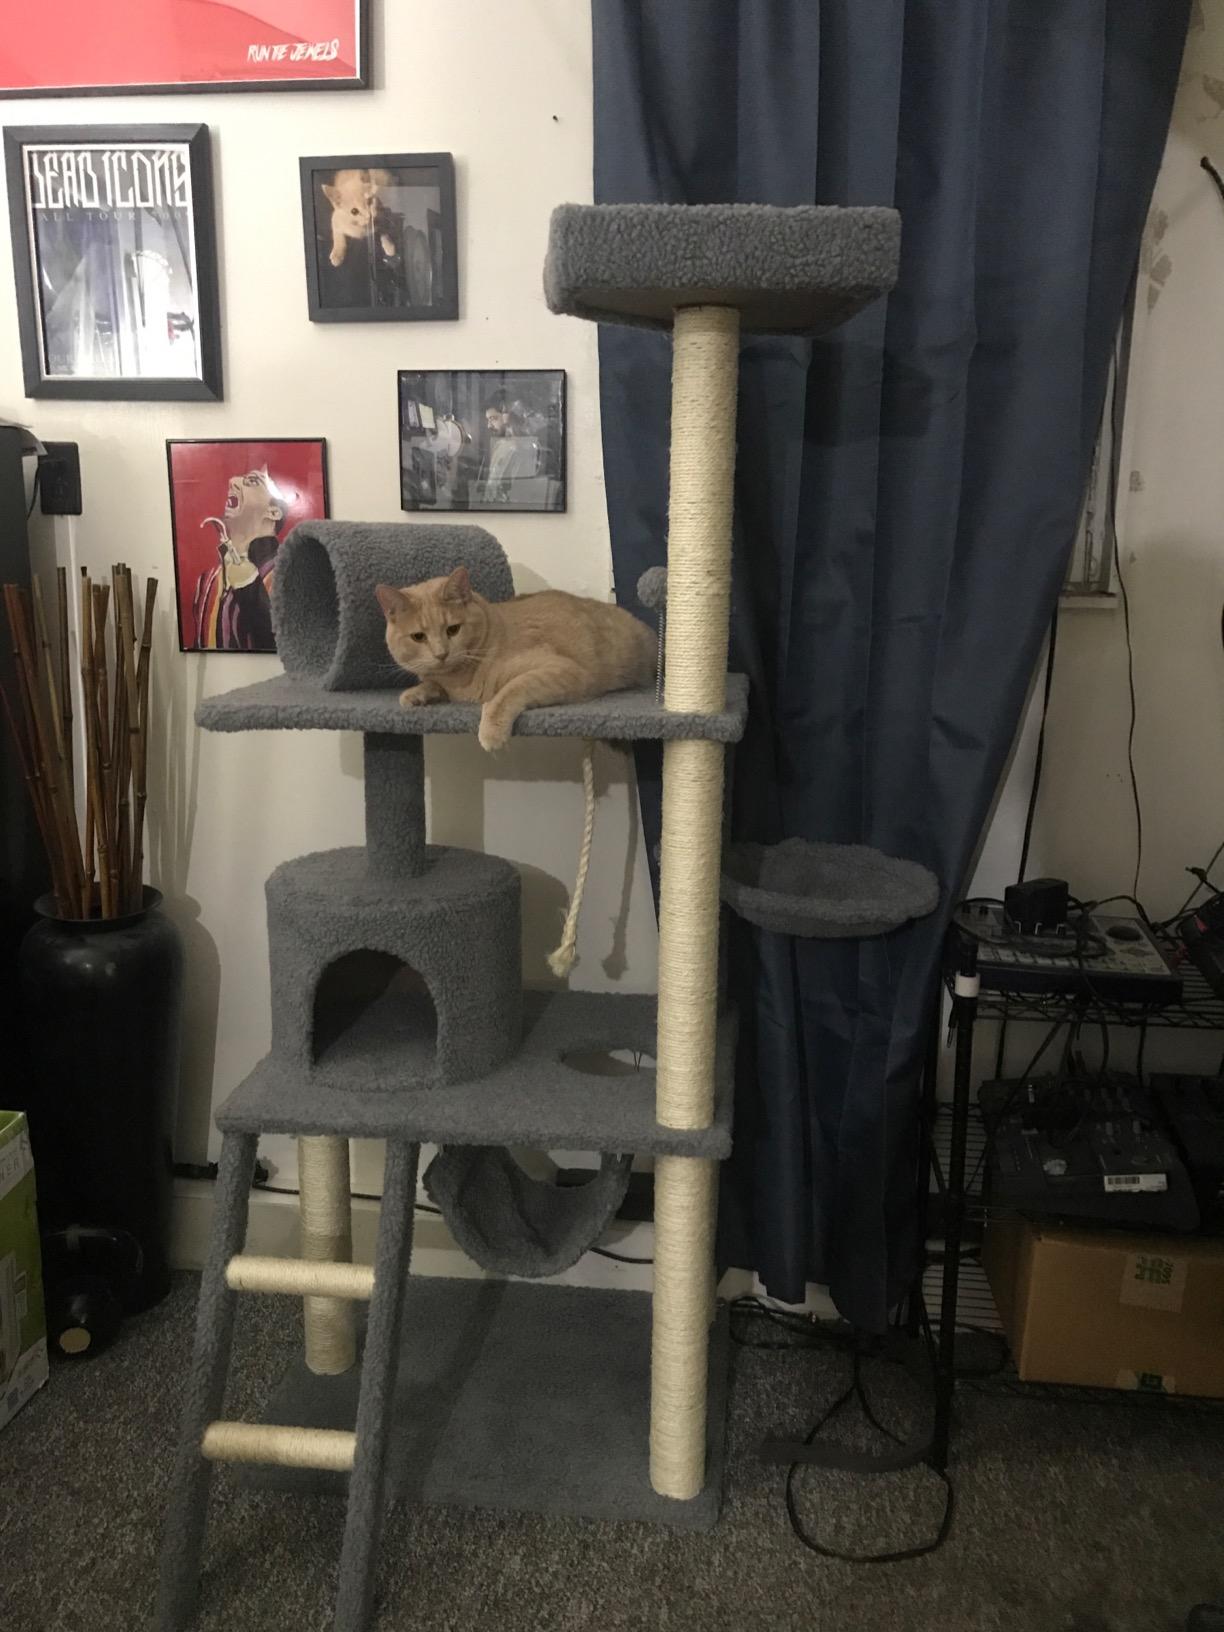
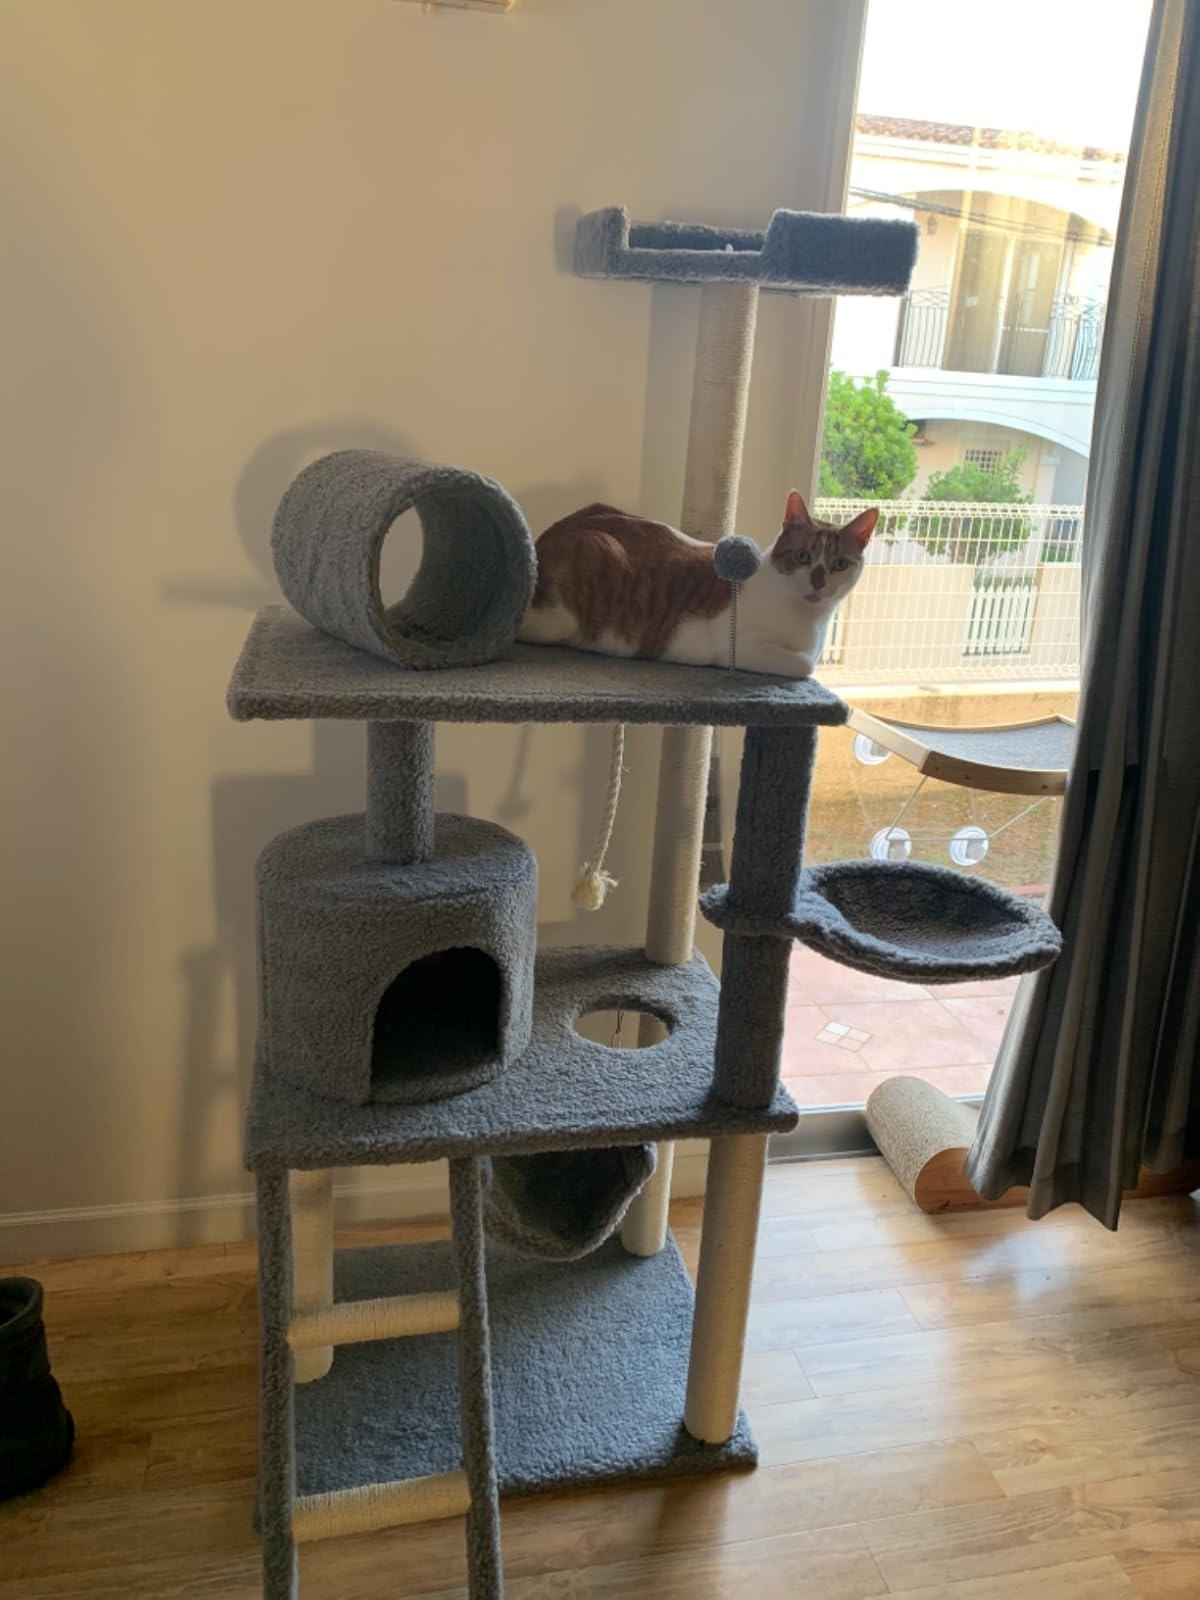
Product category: items_cat tree
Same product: yes